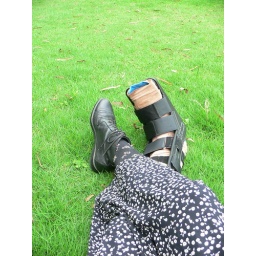
enjoying the grass near the bridge